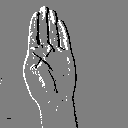
ASL letter: b